Kevin Costner

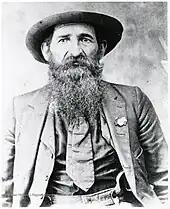
Costner portrayed Devil Anse Hatfield in the miniseries "Hatfields & McCoys" (2012)

Costner portrayed Devil Anse Hatfield in the three-part miniseries "Hatfields & McCoys", which premiered on May 28, 2012, on the History Channel. It broke a record by pulling 13.9 million viewers. The miniseries tells the true American story of a legendary family feud – one that spanned decades and nearly launched a war between Kentucky and West Virginia. The role earned Costner the 2012 Emmy Award for Outstanding Lead Actor in a Miniseries or a Movie, the 2013 Screen Actors Guild Award for Outstanding Performance by a Male Actor in a Miniseries or Television Movie, and the 2013 Golden Globe Award for Best Performance by an Actor in a Limited Series or a Motion Picture Made for Television.